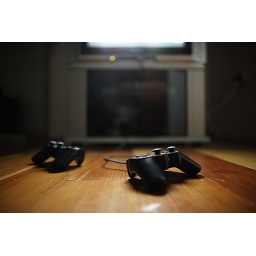
Computer game controllers on wooden floor in front of TV.